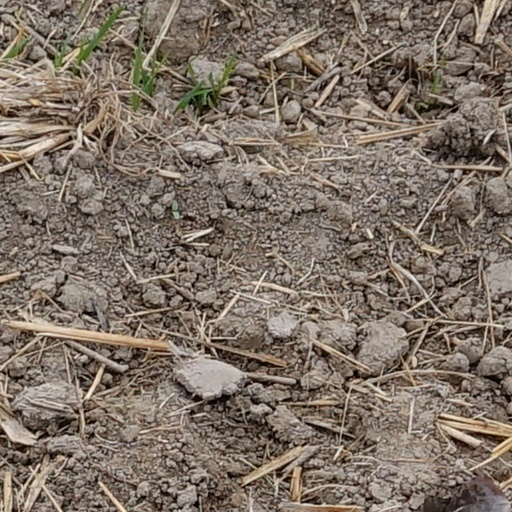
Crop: wheat